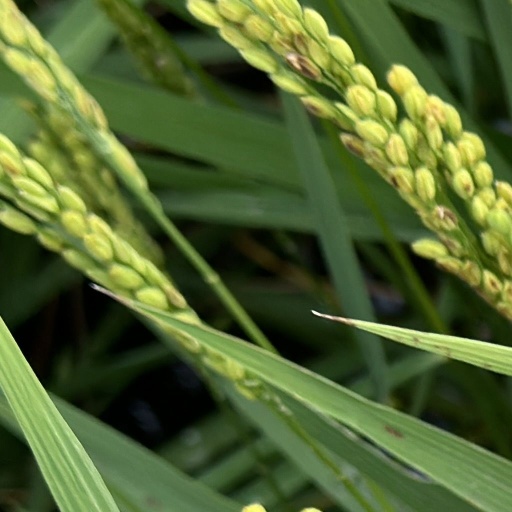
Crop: rice